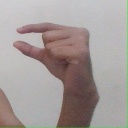
अक्षर: ग